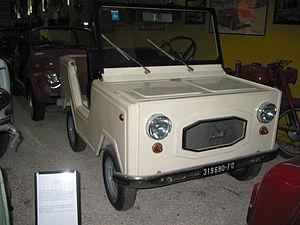
Lawil S.p.A. est un constructeur automobile italien qui a produit des véhicules de 1967 à 1988. L'entreprise était basée à Pavie. Lawil S.p.A. faisait partie de Lambretta et d'Innocenti.